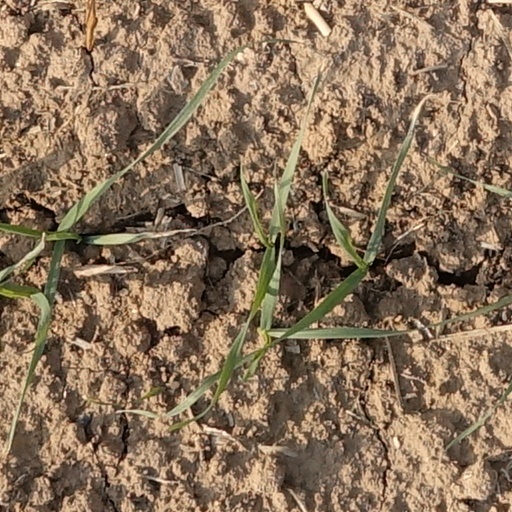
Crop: wheat